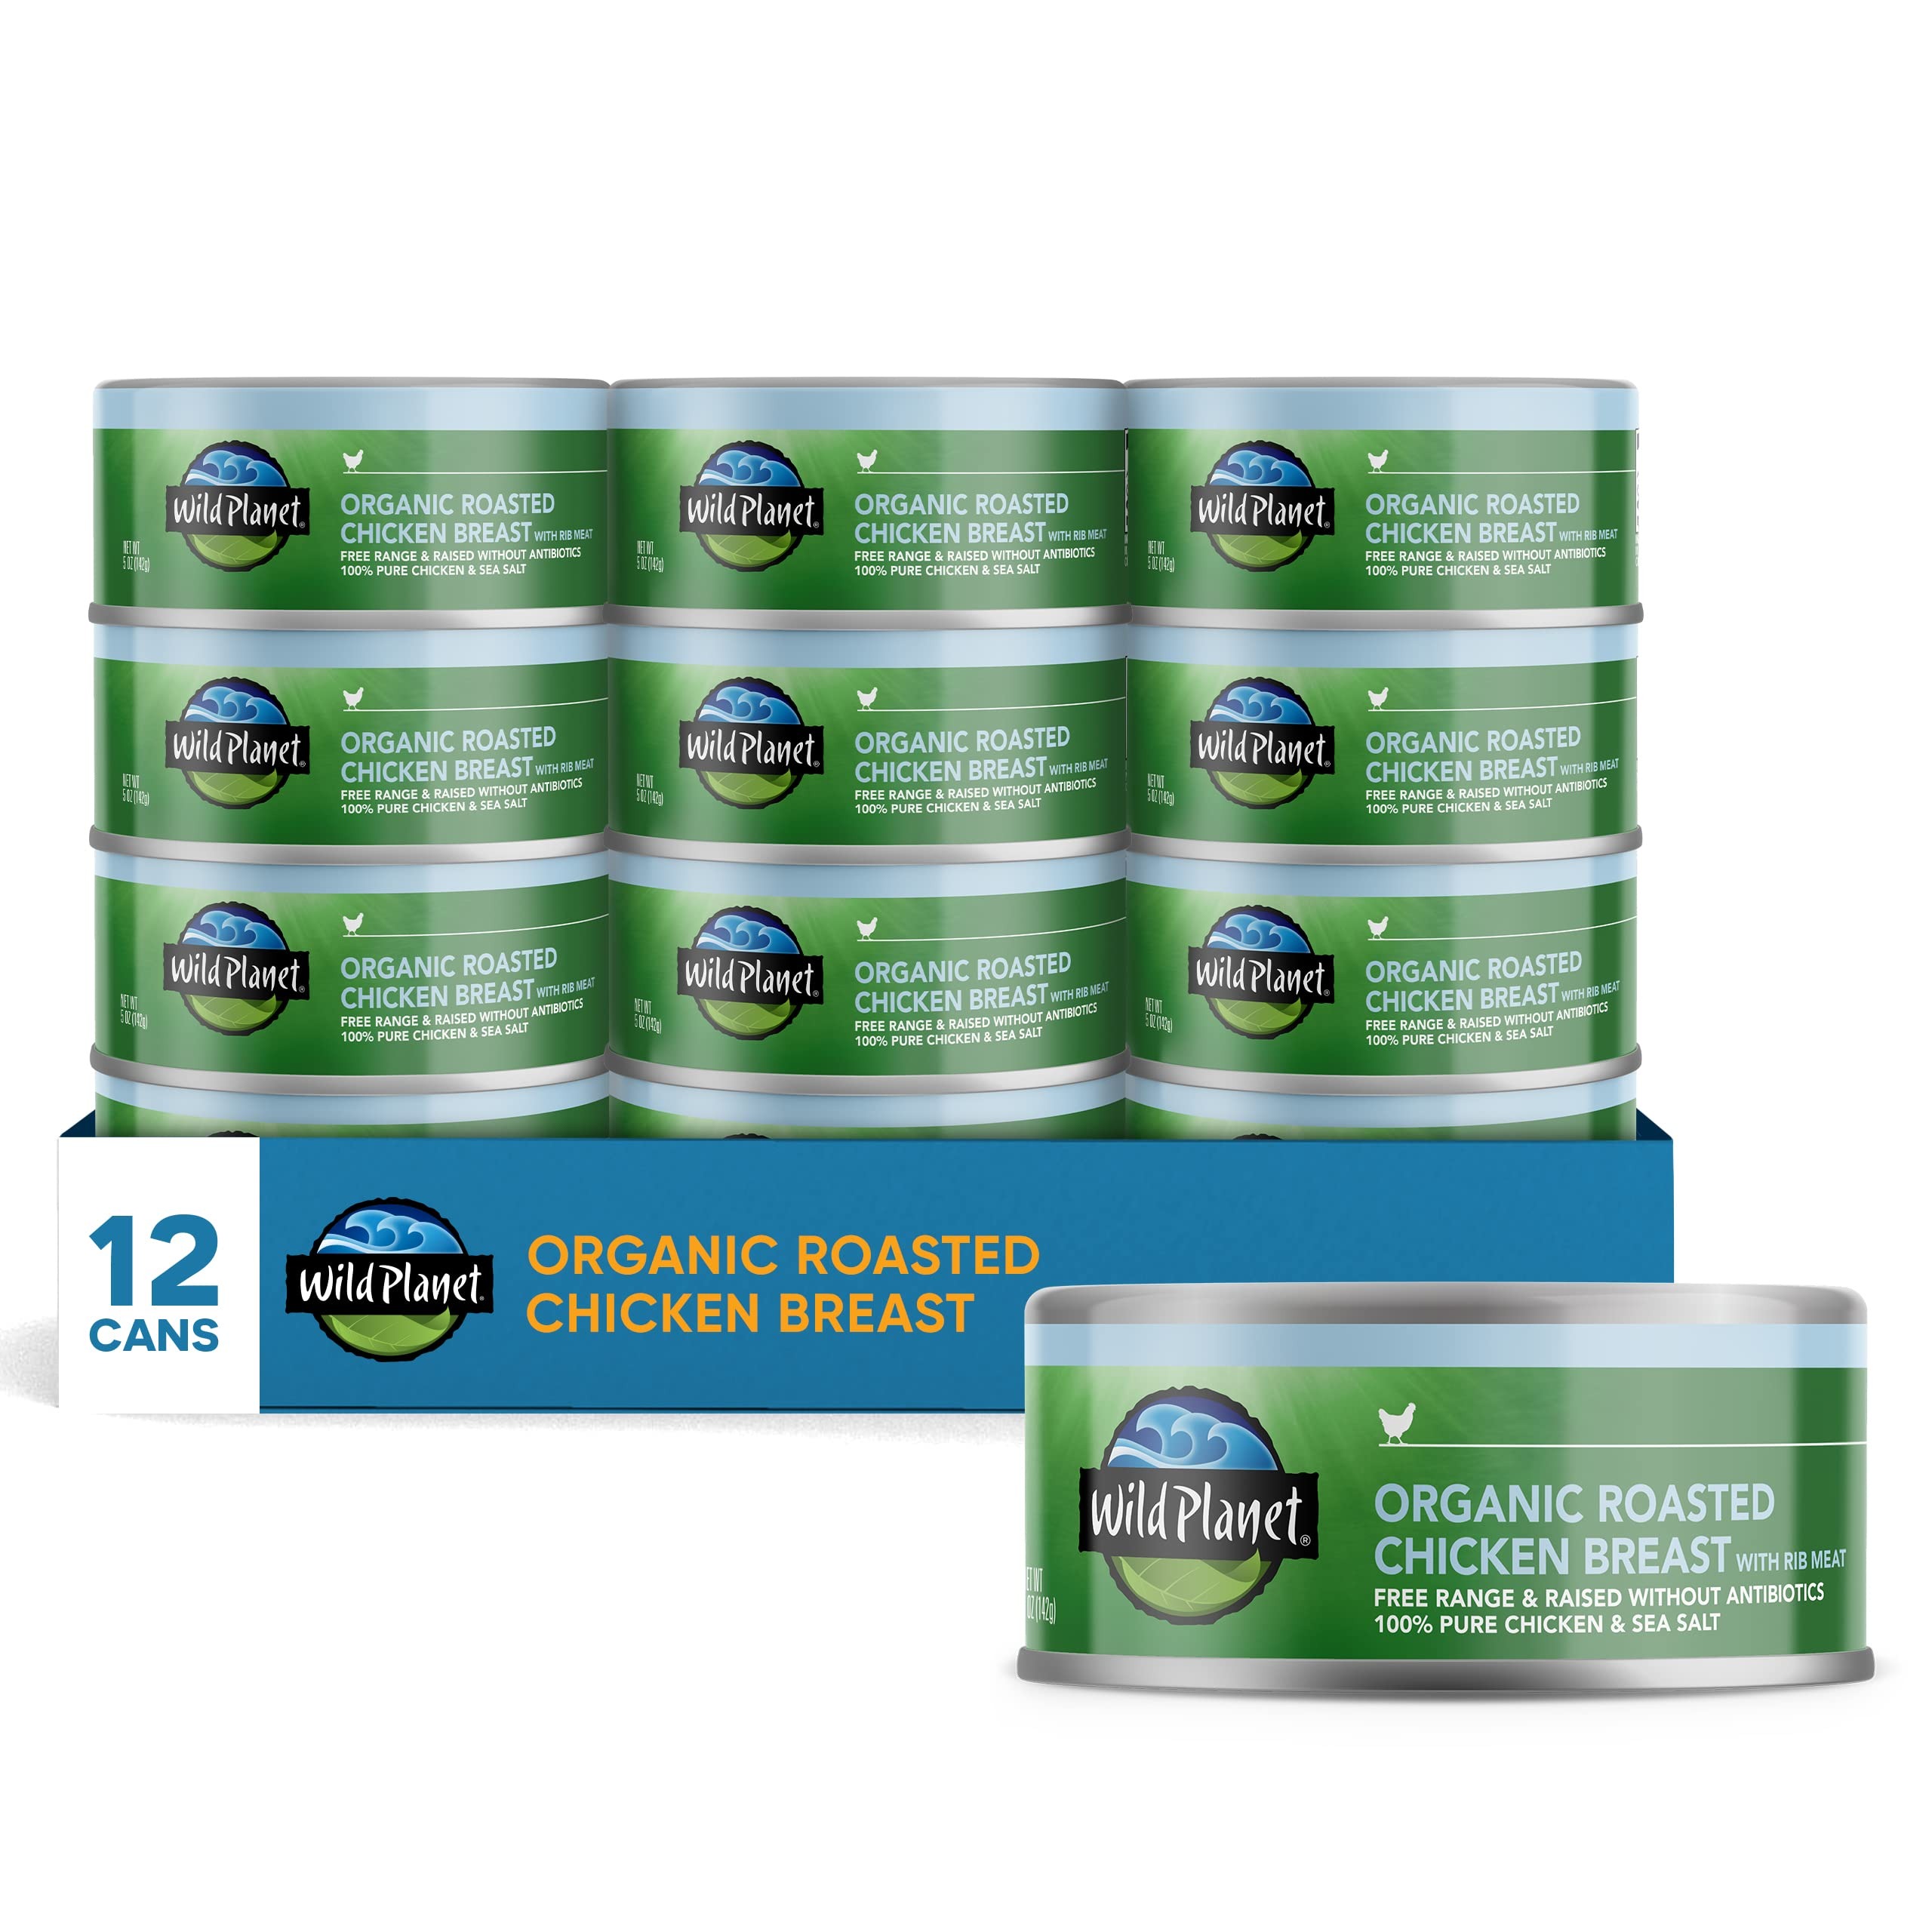
Item Name: Wild Planet Organic Roasted Chicken Breast With Rib Meat, Skinless and Boneless, Sea Salt, Free Range, Non-GMO, Gluten Free, Keto and Paleo, 5 Ounce (Pack of 12)
Bullet Point 1: Skinless boneless organic chicken – pure skinless, boneless chicken breast roasted right in the can to retain all of its natural flavor, nutrients, and moisture.
Bullet Point 2: Certified Organic with no fillers – never injected with water, modifying starches, or other fillers. No need to drain the can.
Bullet Point 3: Certified Humane Raised and Handled – Our open range chicken are raised on organic, Non GMO food grown on land free of chemical fertilizers, herbicides, and pesticides.
Bullet Point 4: Enjoy any time of day – Delicious straight from the can or perfect for salads, burritos, or soups.
Bullet Point 5: Wildly good – Wild Planet Foods is dedicated to maintaining the ocean’s natural ecosystem while providing delicious, healthy and sustainable food.
Value: 60.0
Unit: Ounce

Price: 5.515